House of Falkenstein (Bavaria)

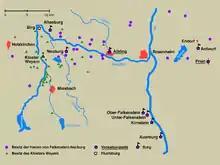
Possessions of the Neuburg-Falkenstein dynasty and Weyarn Abbey on the Inn and Mangfall rivers,

The counts of Falkenstein had their oldest possessions in the upper Vils valley near Taufkirchen and the valley of the Inn river (in the present-day Rosenheim district of Upper Bavaria). At the heights of their powers they controlled a wide region extending into Tyrol, in the Mangfall valley, as well as in the Chiemgau region and modern Lower Austria.